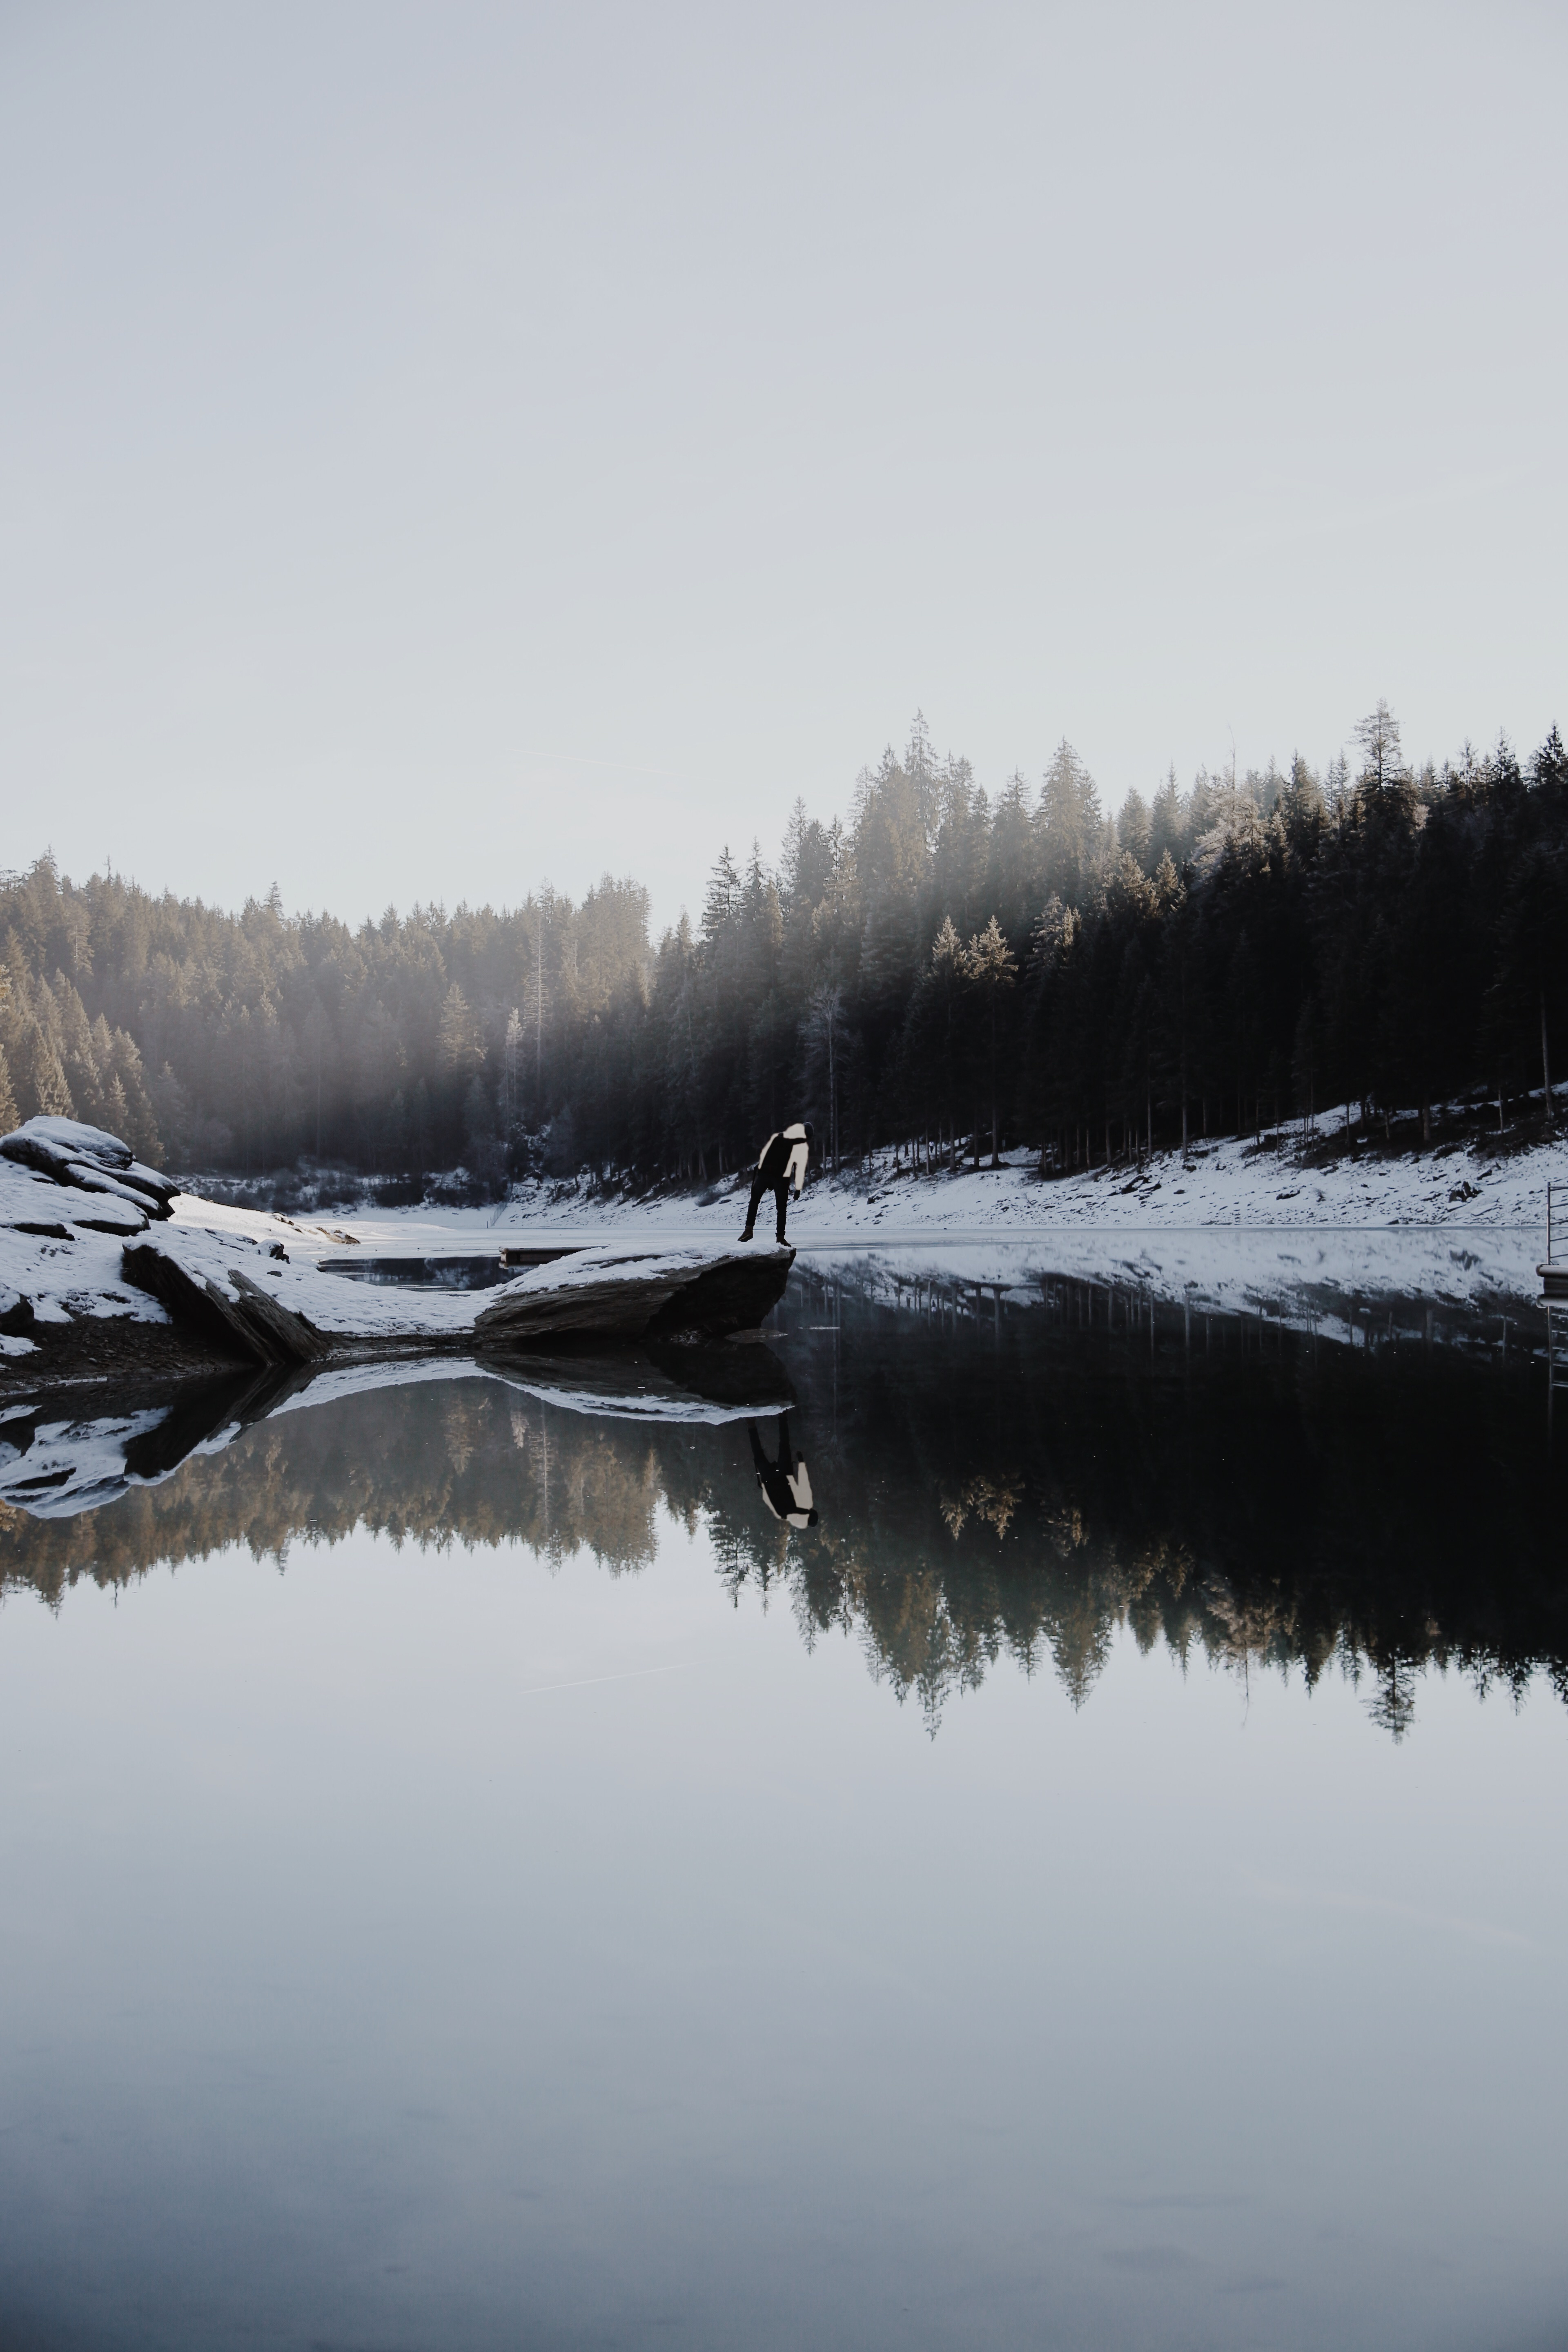
landscape, tree, water, nature, forest, rock, person, mountain, snow, winter, mist, morning, lake, frost, river, pond, ice, reflection, weather, reservoir, season, waterway, body of water, loch, atmospheric phenomenon